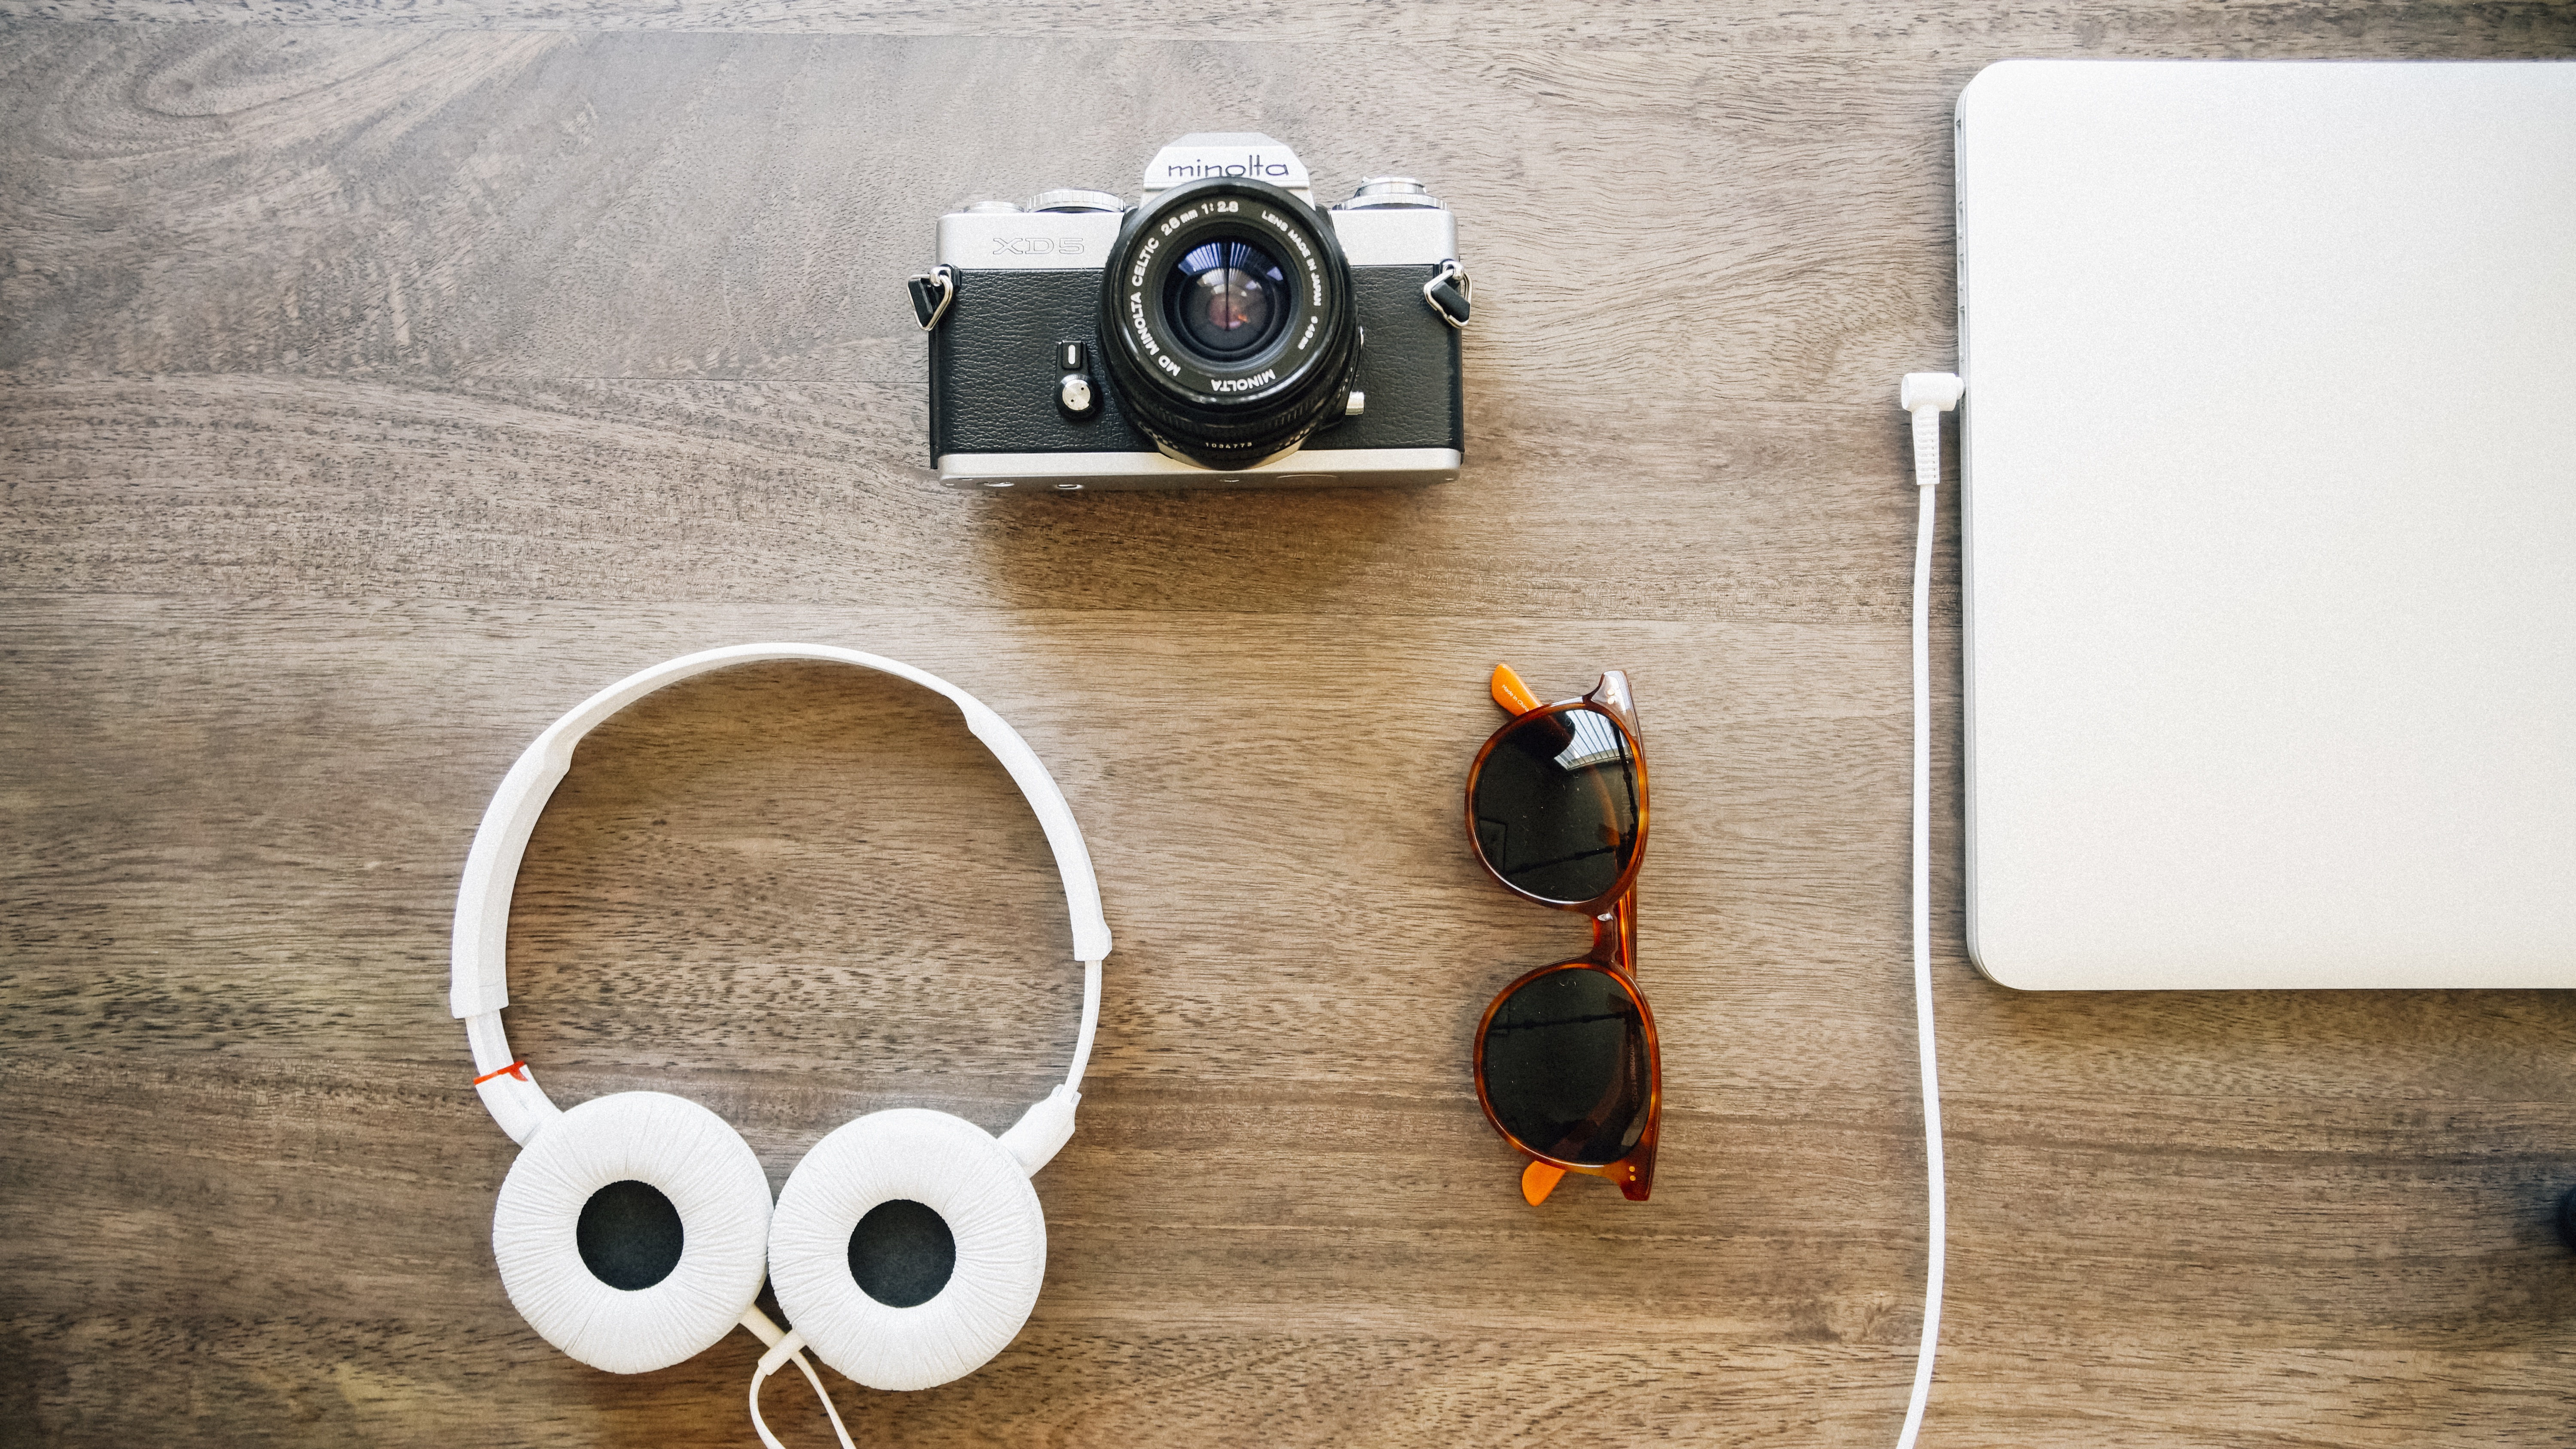
laptop, notebook, music, technology, camera, photo, gadget, fashion, lifestyle, brand, product, audio, headphones, listen, entertainment, earphones, audio equipment, electronic device